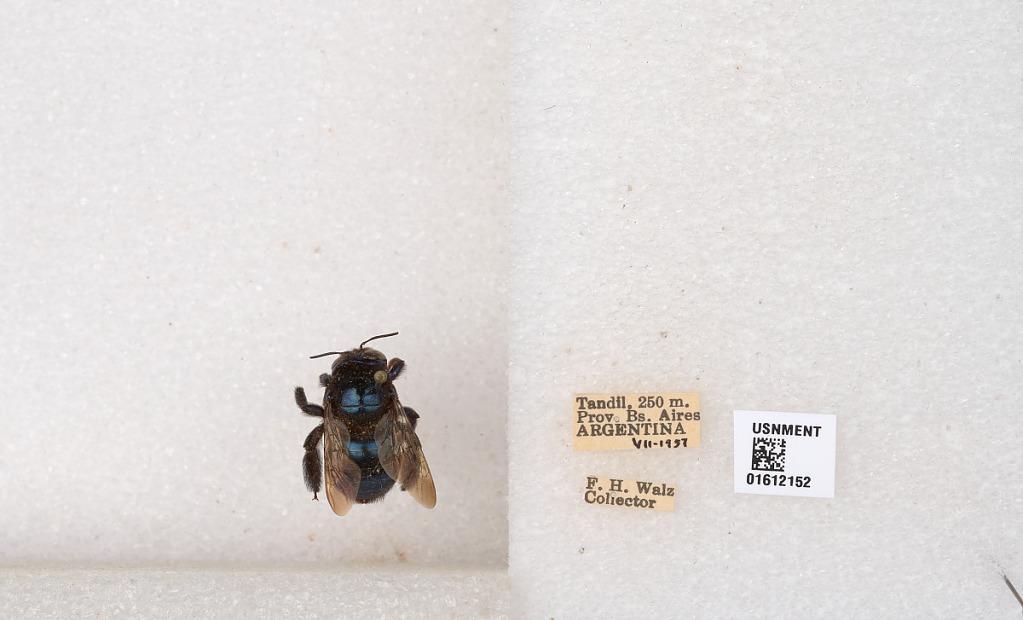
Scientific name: Xylocopa (Schonnherria) splendidula Lepeletier
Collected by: F. Walz
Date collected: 1957-7-1
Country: Argentina
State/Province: Buenos Aires
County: Tandil
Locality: Tandil